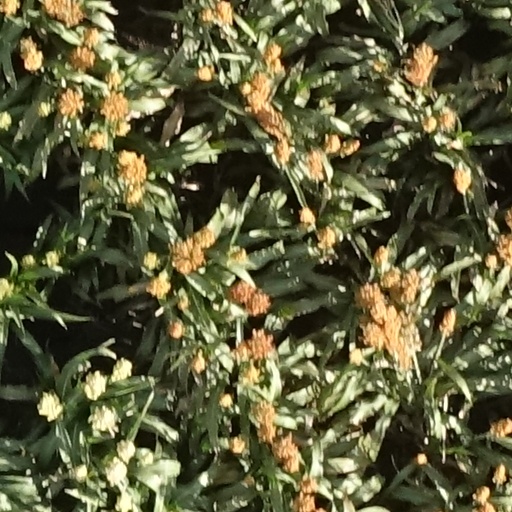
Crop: sorghum